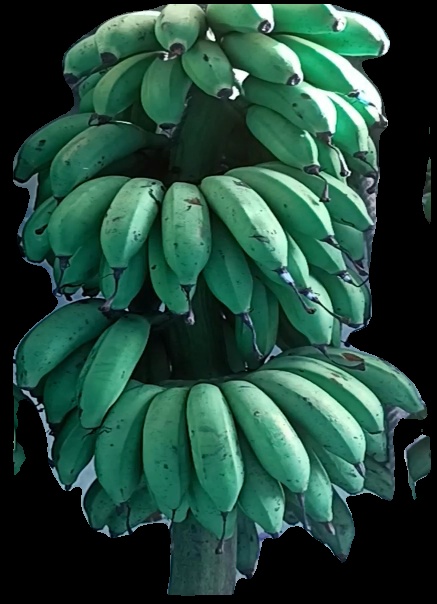
Variety: rasbale
Grade: grade2